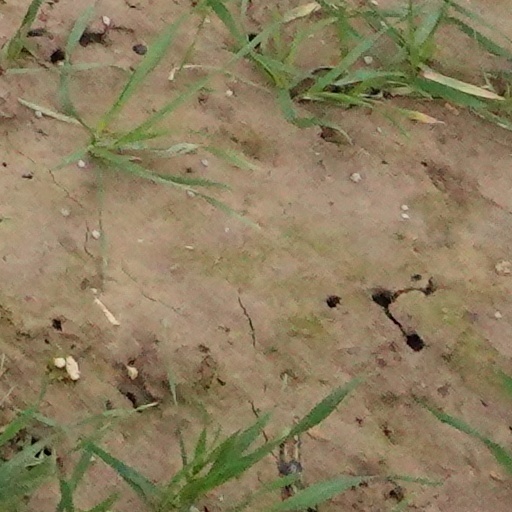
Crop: wheat